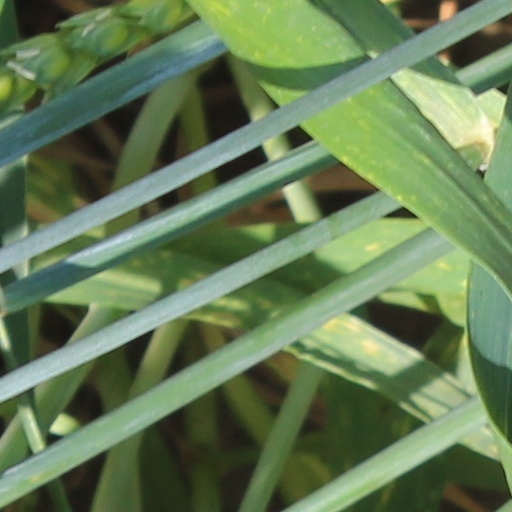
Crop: wheat